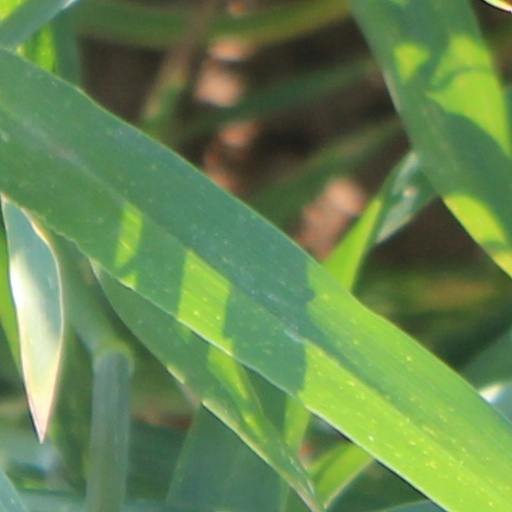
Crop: wheat